Teddy Lockwood

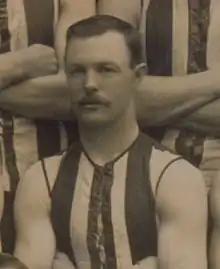
Lockwood in 1902

Edward Lockwood (6 December 1872 – 25 June 1953) was an Australian rules footballer who played for Geelong and Collingwood during the years following the formation of the Victorian Football League (VFL). He was originally from the Geelong area, but came to the VFL from West Perth.